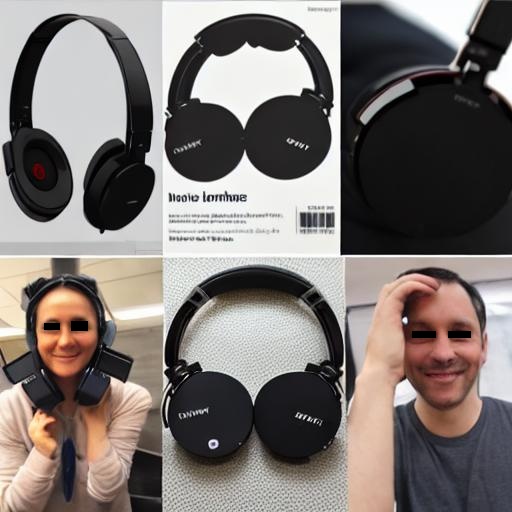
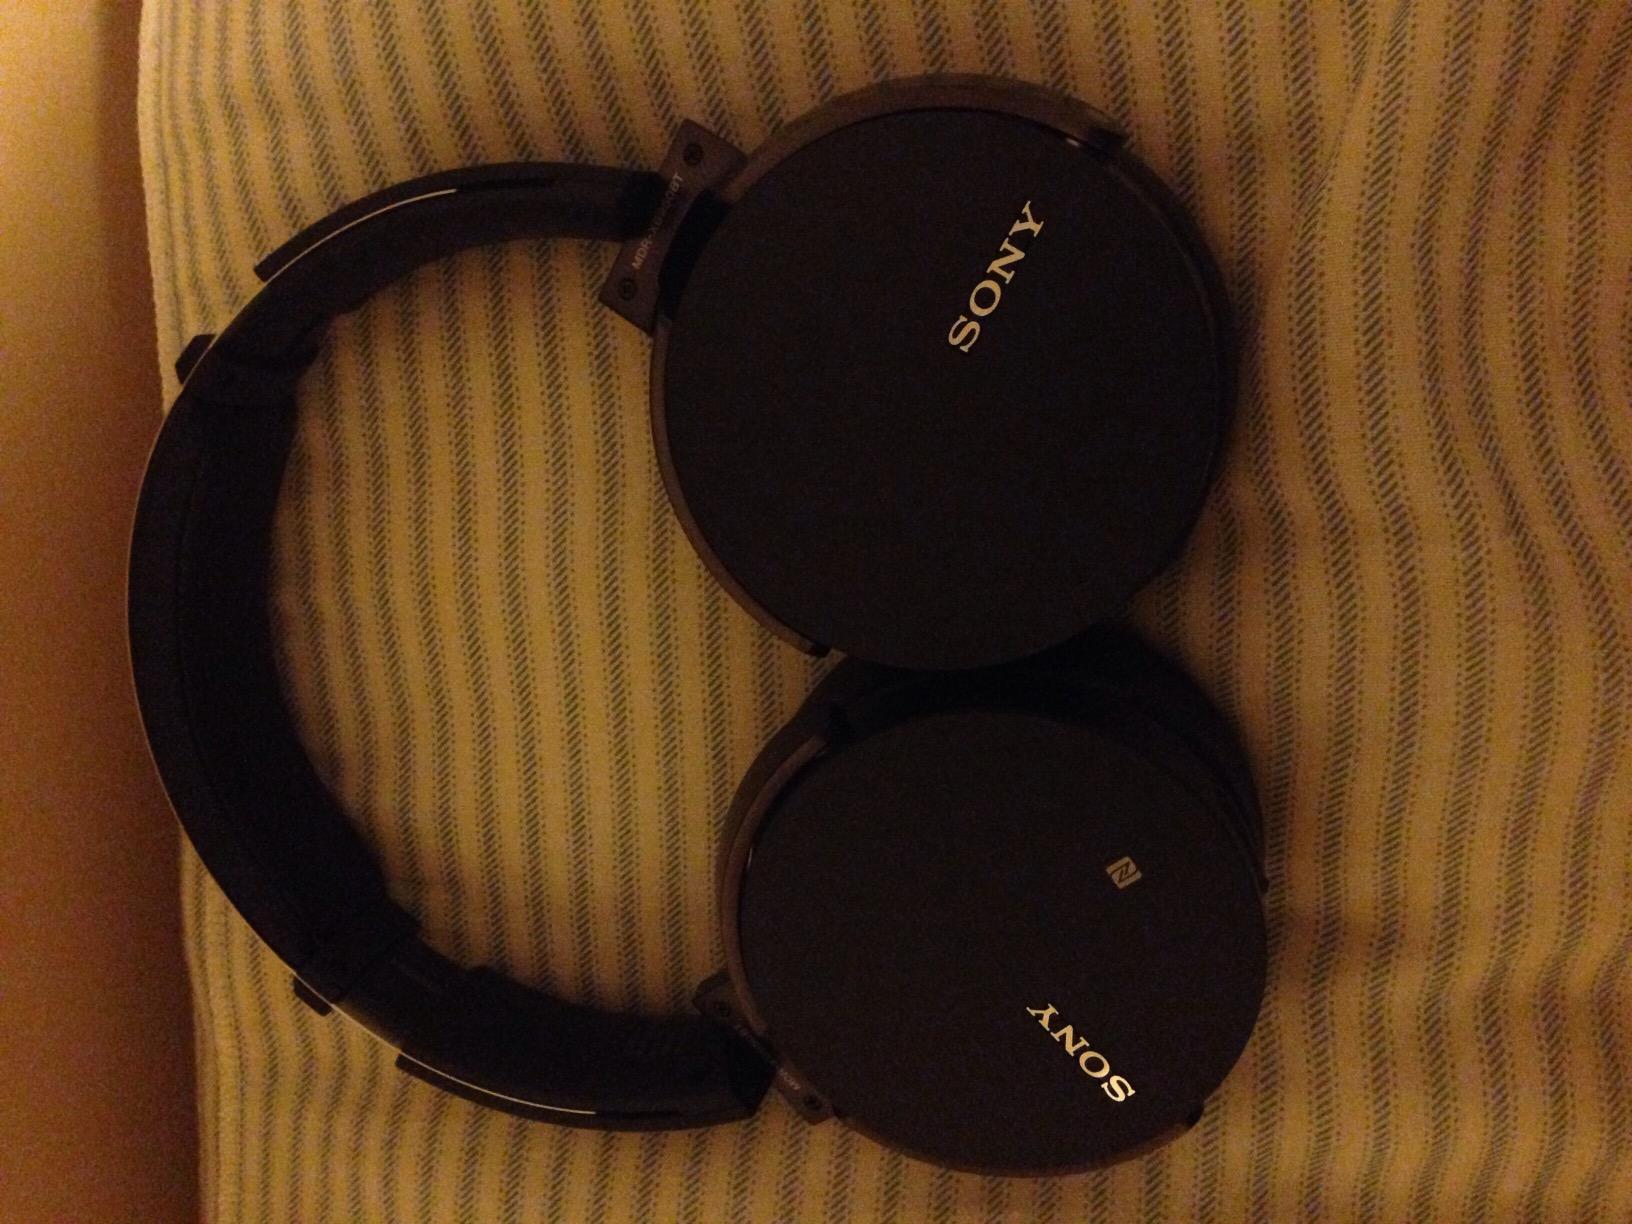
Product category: headphones
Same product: no